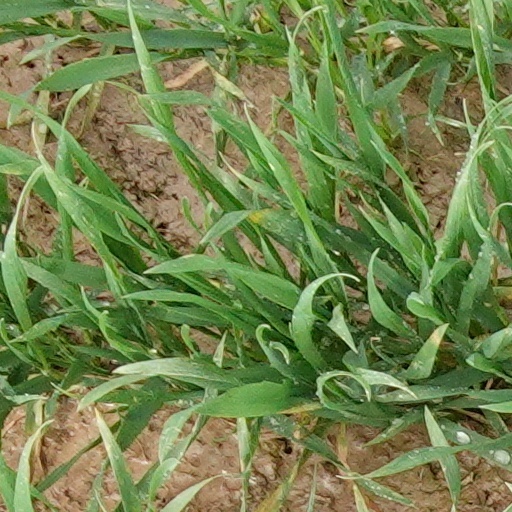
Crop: wheat